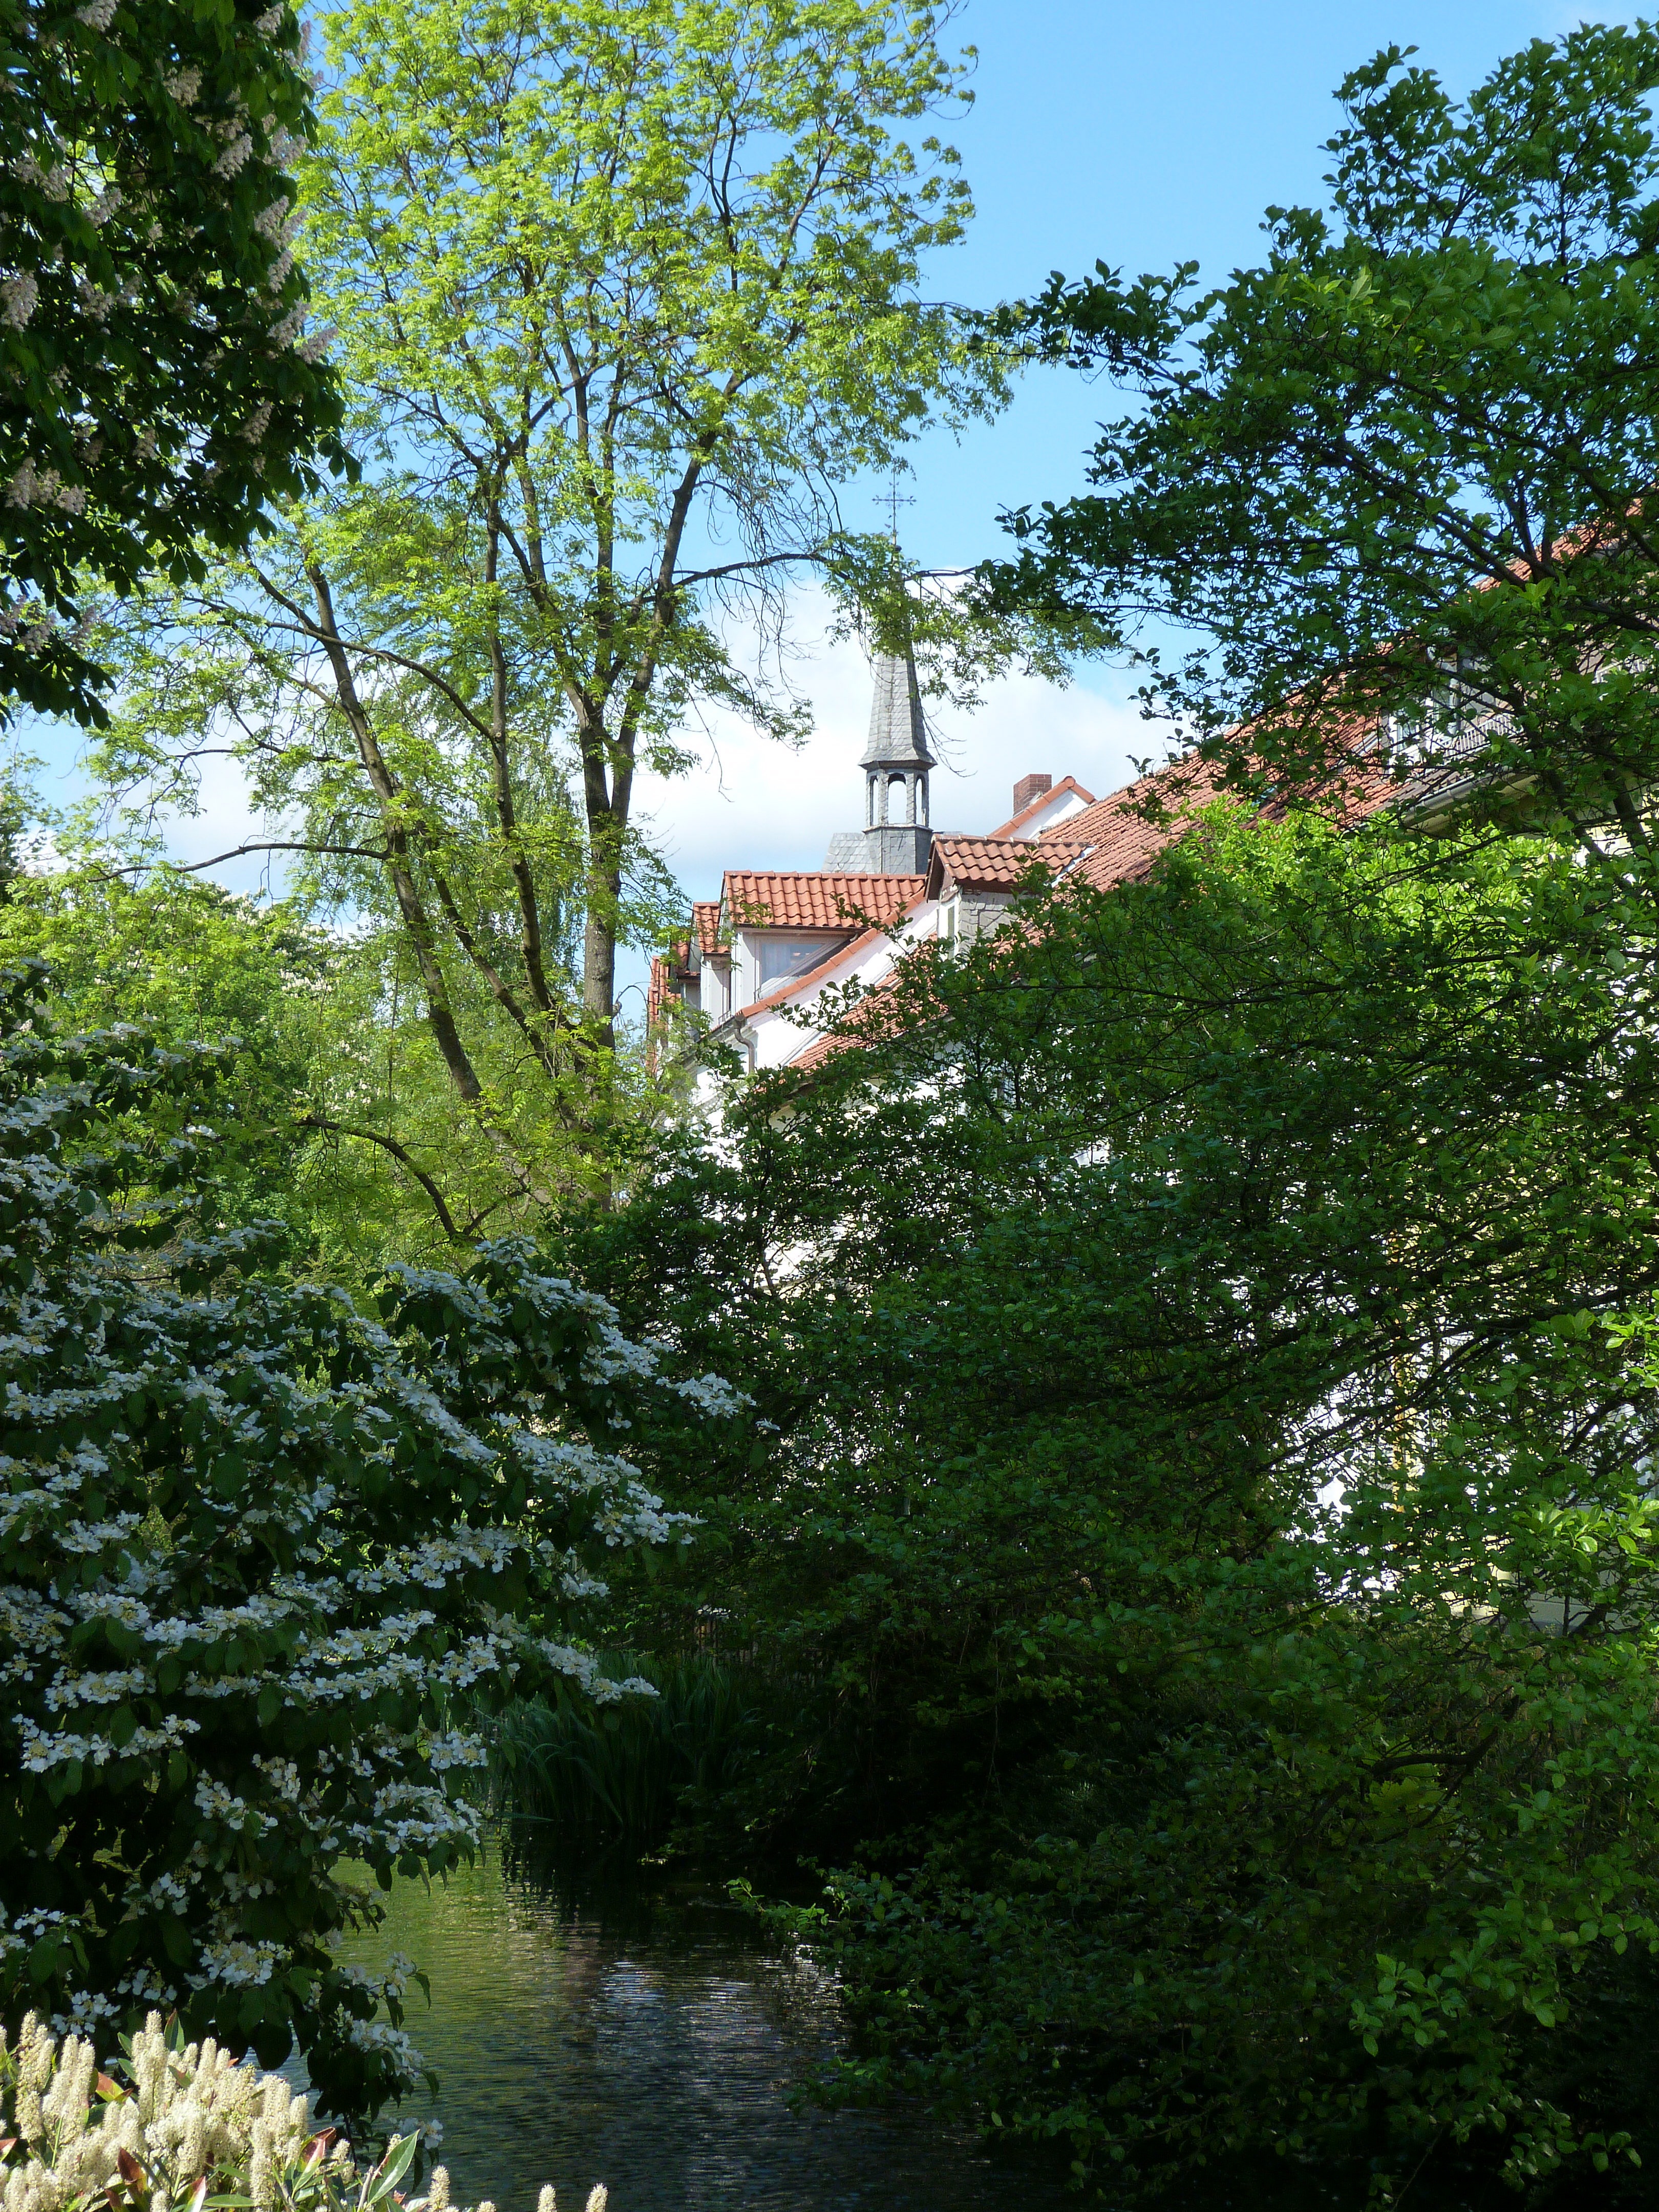
tree, leaf, flower, city, river, spring, park, romance, botany, garden, waterway, trees, detmold, woody plant